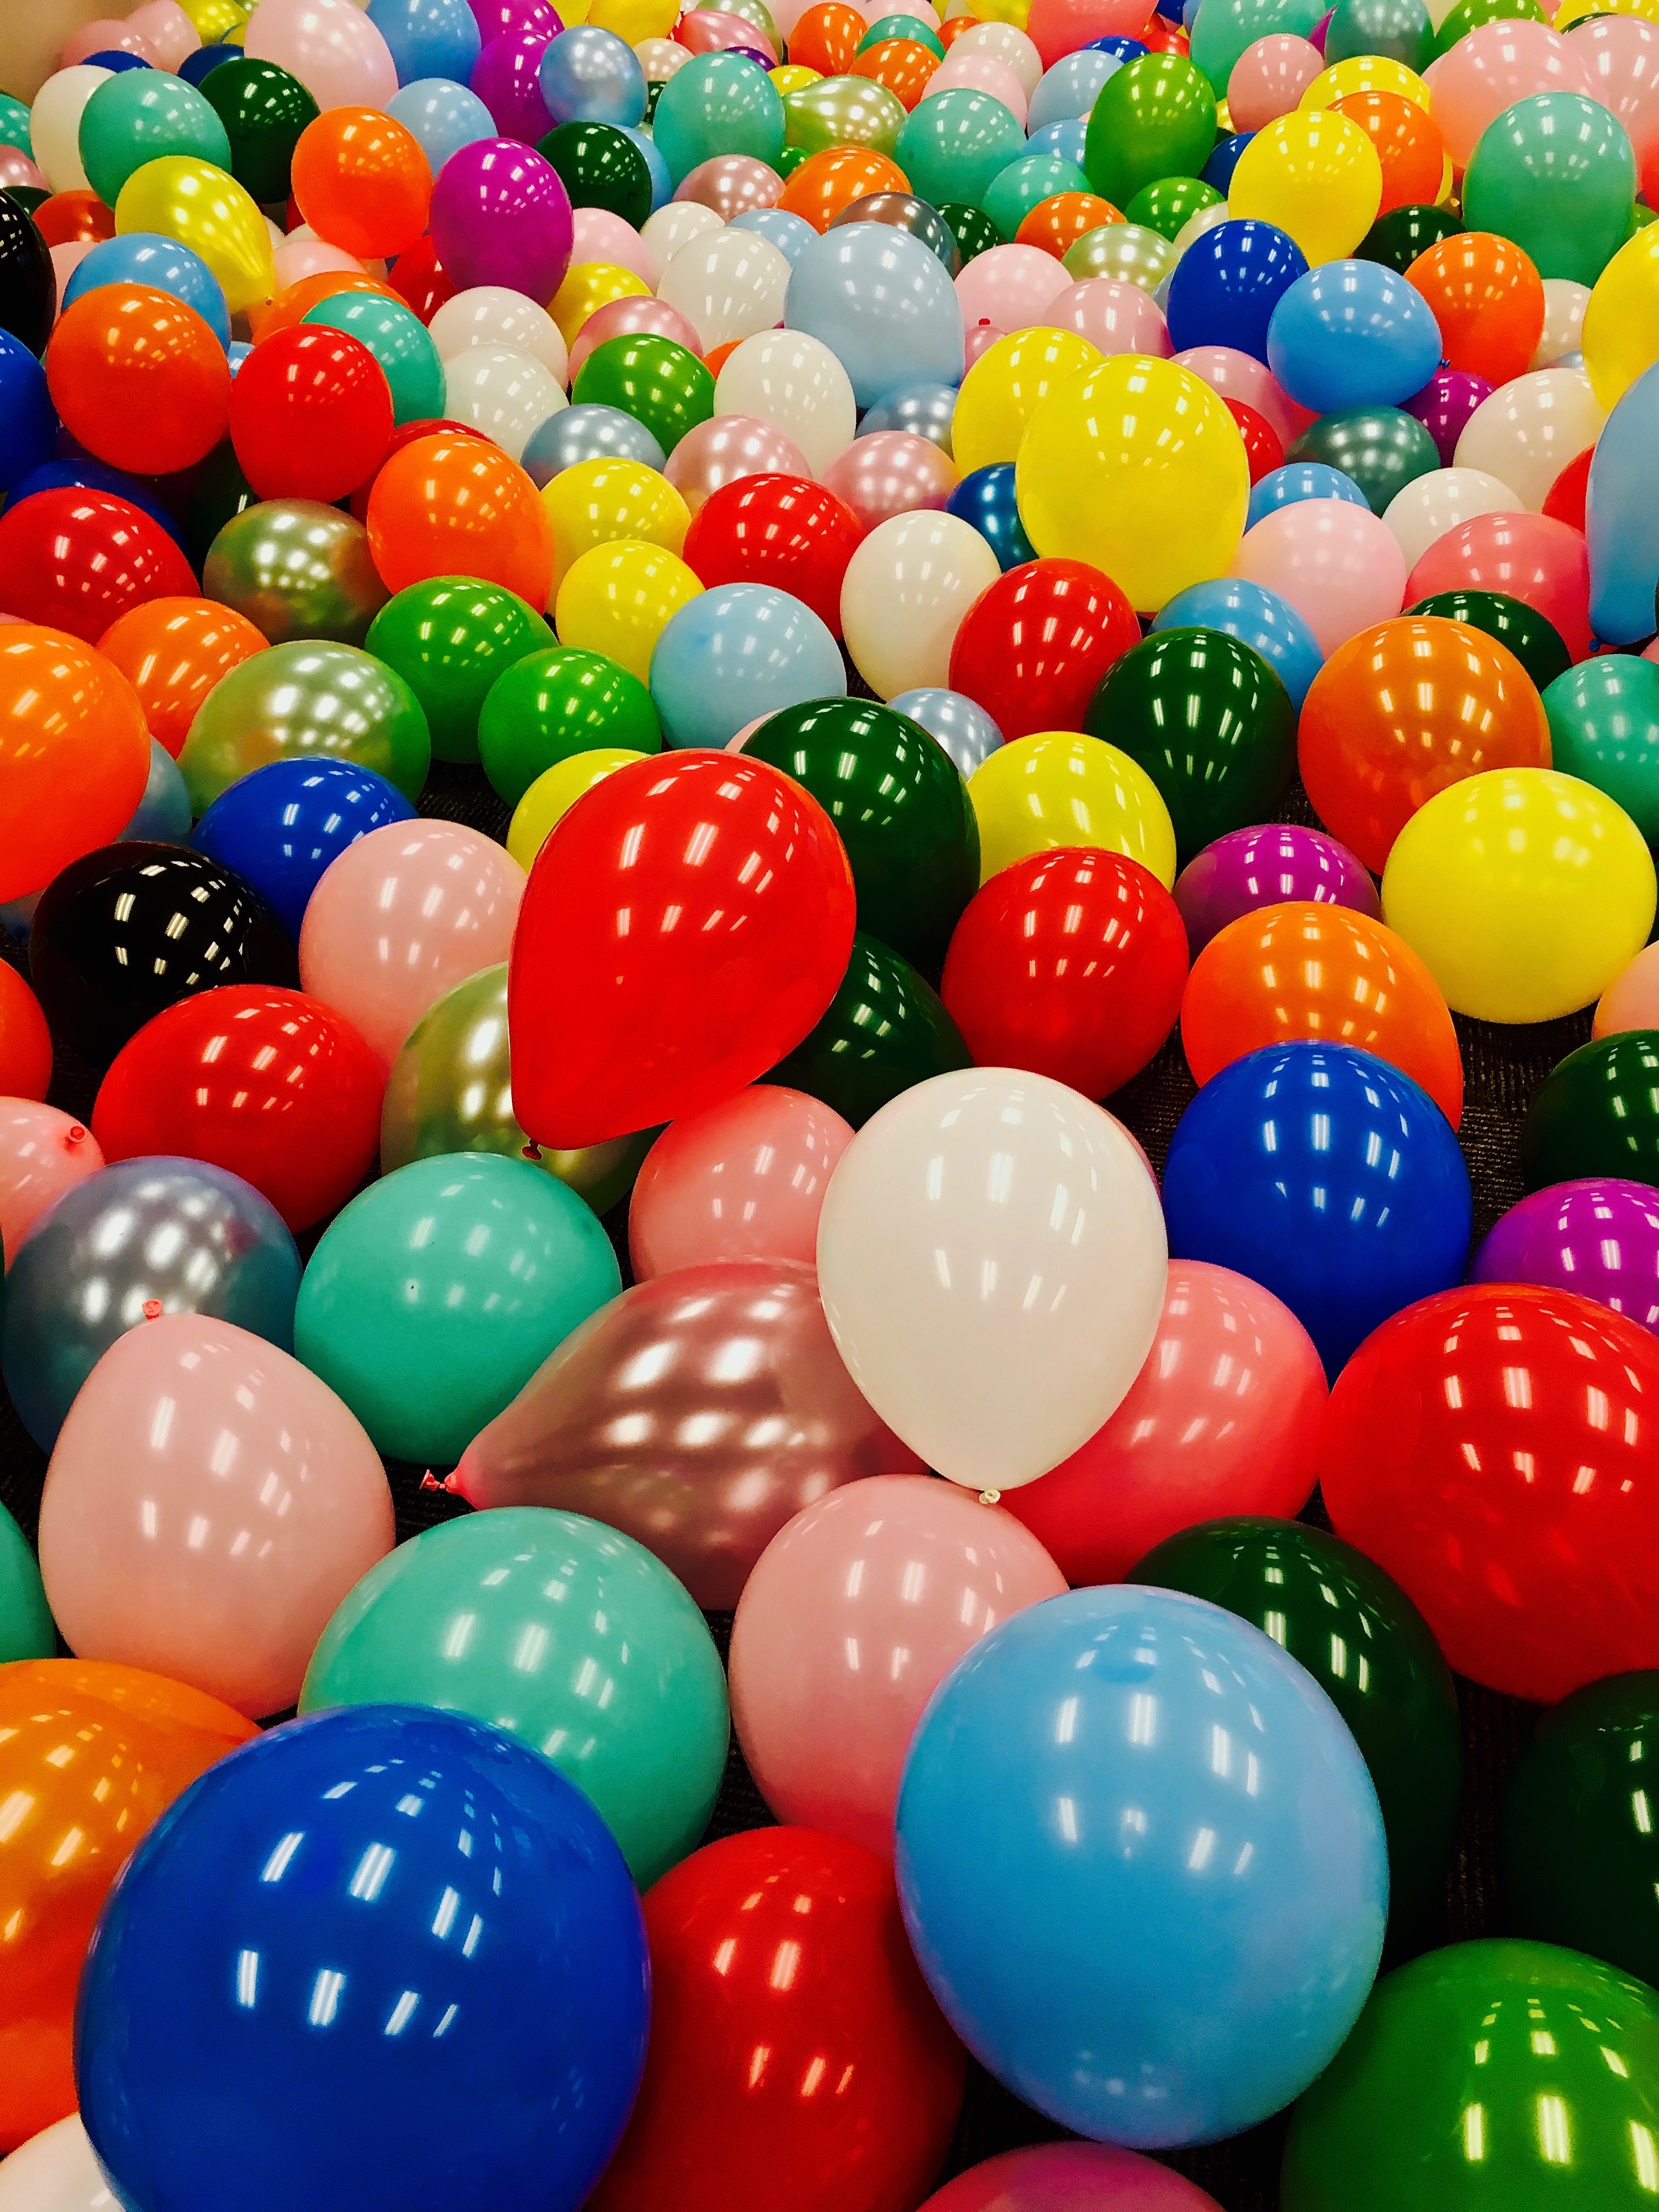
play, food, toy, ball, ball pit